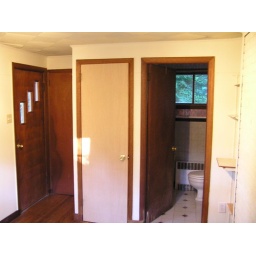
The outside exit and 2 closets and full bath in the first floor bedroom